Real Valladolid

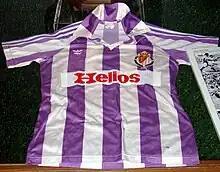
Real Valladolid uniform in the season 1983–84, when the club won its only official trophy: the 1984 Copa de la Liga

Real Valladolid was founded from the merger of Real Unión Deportiva de Valladolid and Club Deportivo Español, the club played its first game on 22 September 1928. It was a 2–1 win over Alavés. Valladolid first reached the top level in the 1947–48 season, as champions of the Segunda División. The club became the first Castile and León club to play in the Spanish top flight. The following year, the team pushed on from this success and reached the finals of the Copa del Rey in Chamartín Stadium against Athletic Bilbao, losing 4–1.